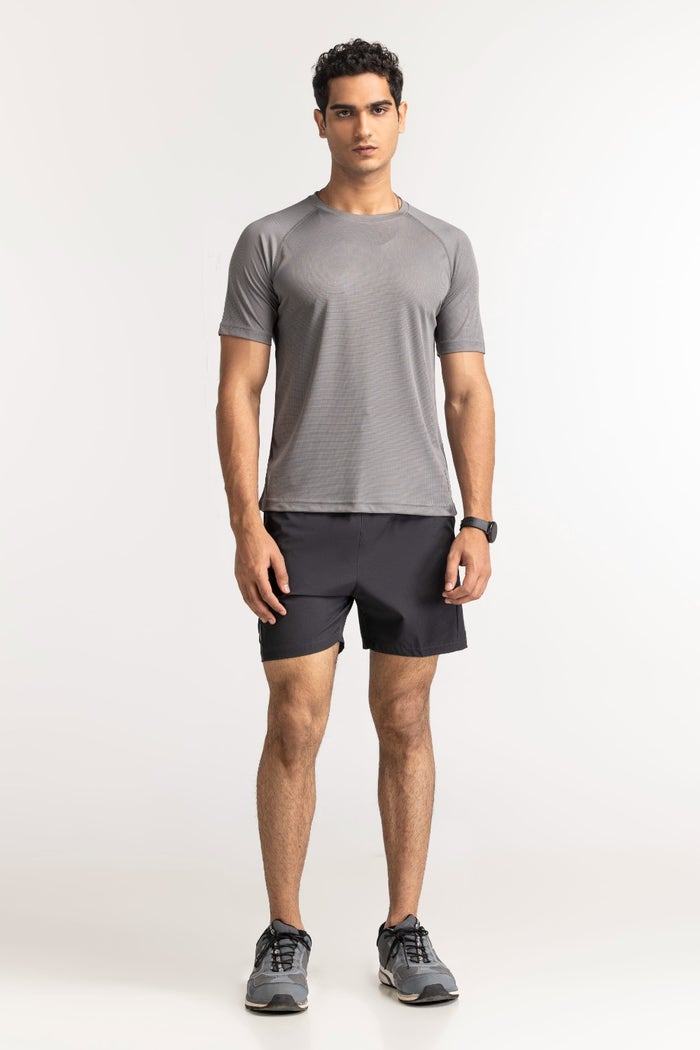
black heather grey running shorts